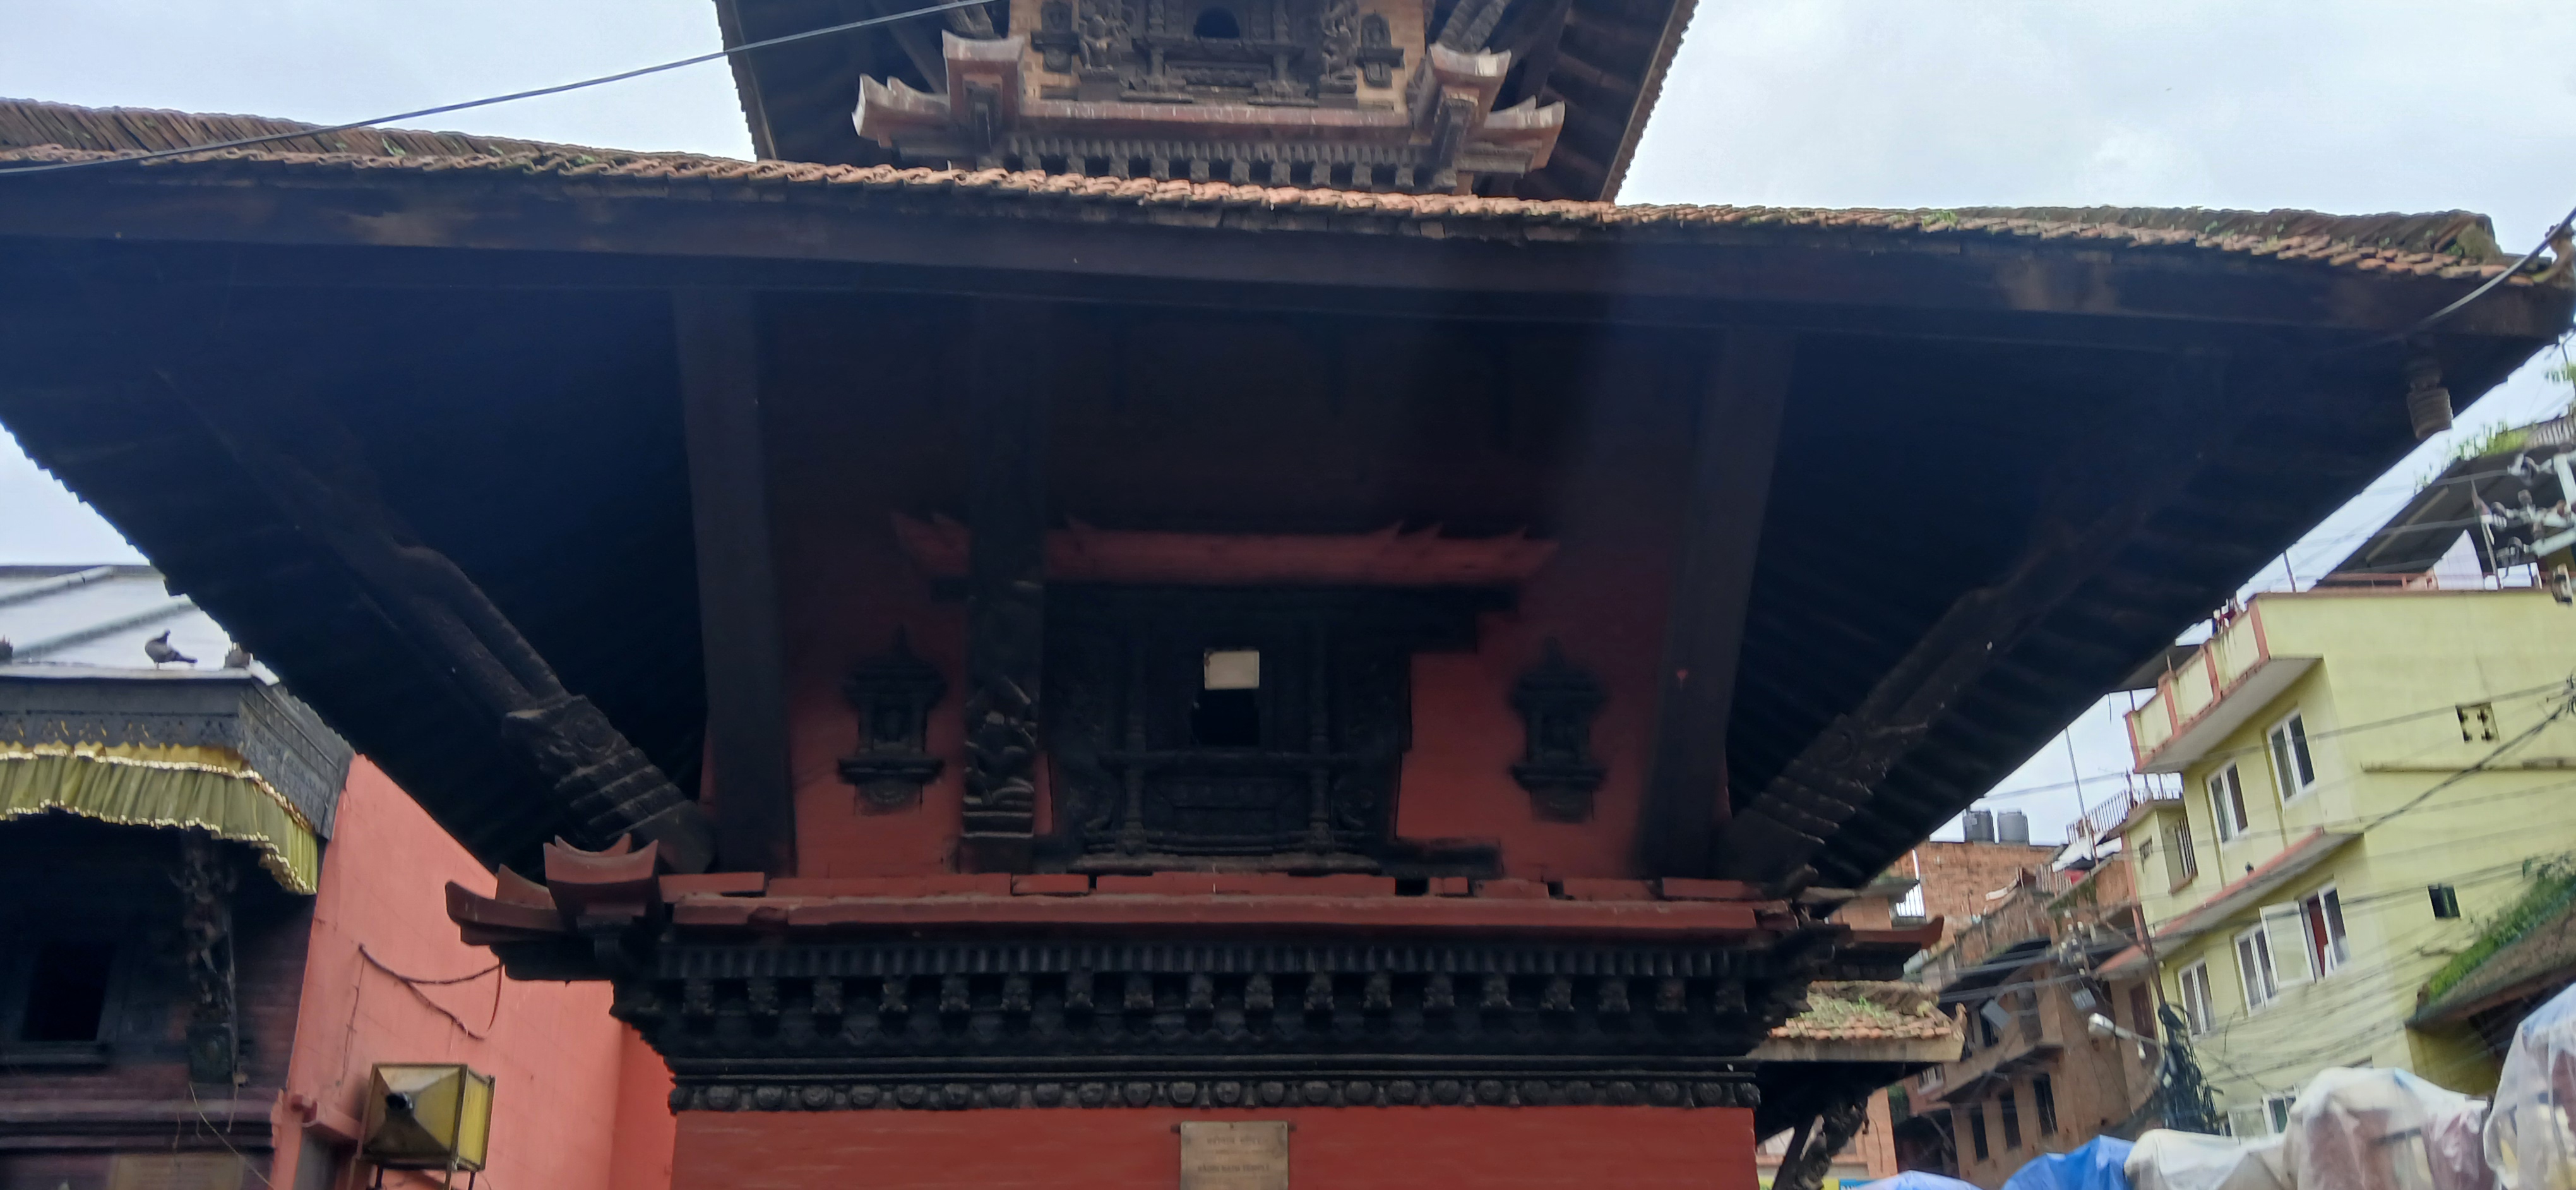
Heritage site: Badrinath_Temple